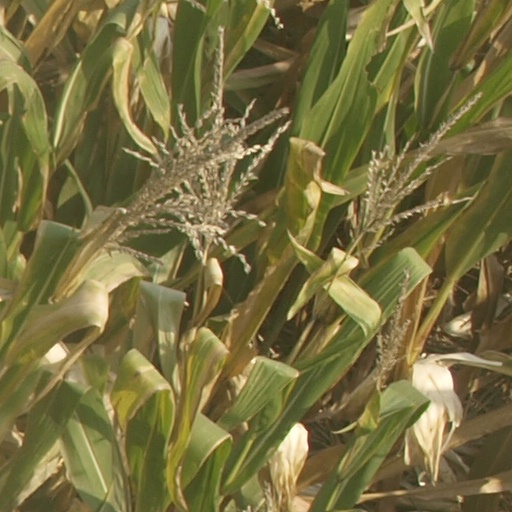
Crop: maize; corn